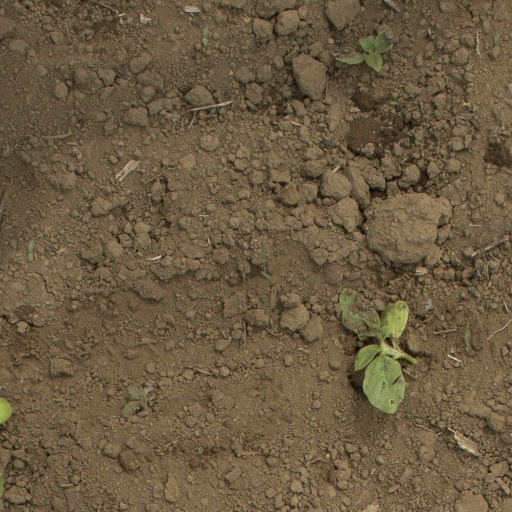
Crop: Jerusalem artichoke